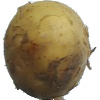
Label: Potato White 1